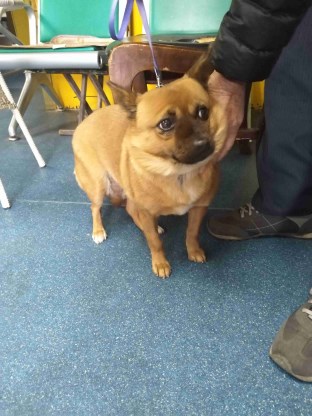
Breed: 3336-n000121-chinese_rural_dog